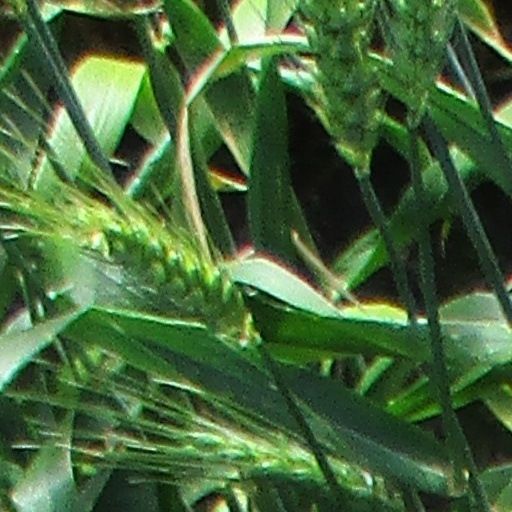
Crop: wheat